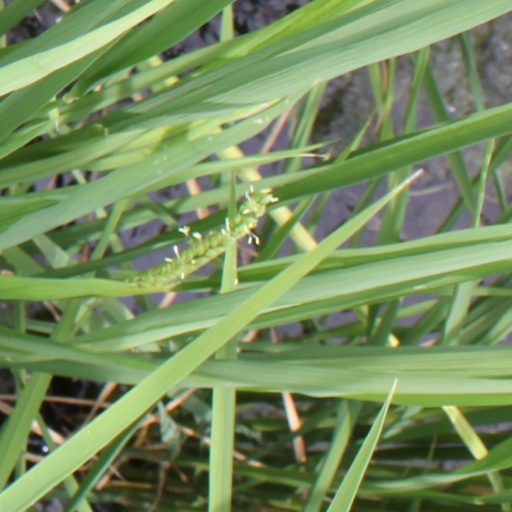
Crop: rice